William Gordon, 2nd Earl of Aberdeen

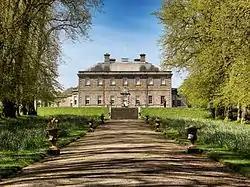
Haddo House

Lord Haddo became a member of the Scottish Privy Council in 1704. After the Acts of Union 1707, the position of Privy councillor was abolished, but he was returned as Member of Parliament for Aberdeenshire at the 1708 British general election. As the eldest son of a peer, however, he was declared ineligible and was replaced by Sir Alexander Cumming, 1st Baronet a year later. His wife Mary died in 1710 giving birth to their second child. After the change of administration in 1710, he applied for a place and was granted an unpaid role as a Scottish Commissioner of chamberlainry and trade in 1711. He lost the post on the Hanoverian succession in 1714. AT the 1715 Jacobite rebellion he retired to Edinburgh and took no part.